Home Office Building

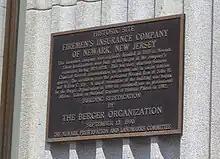
"Newark Preservation and Landmarks Committee" plaque.

An inscription on a bronze plaque placed by the "Newark Preservation and Landmarks Committee" reads: